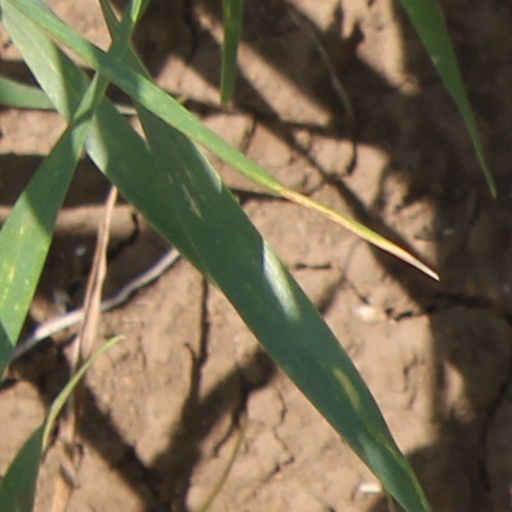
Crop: wheat